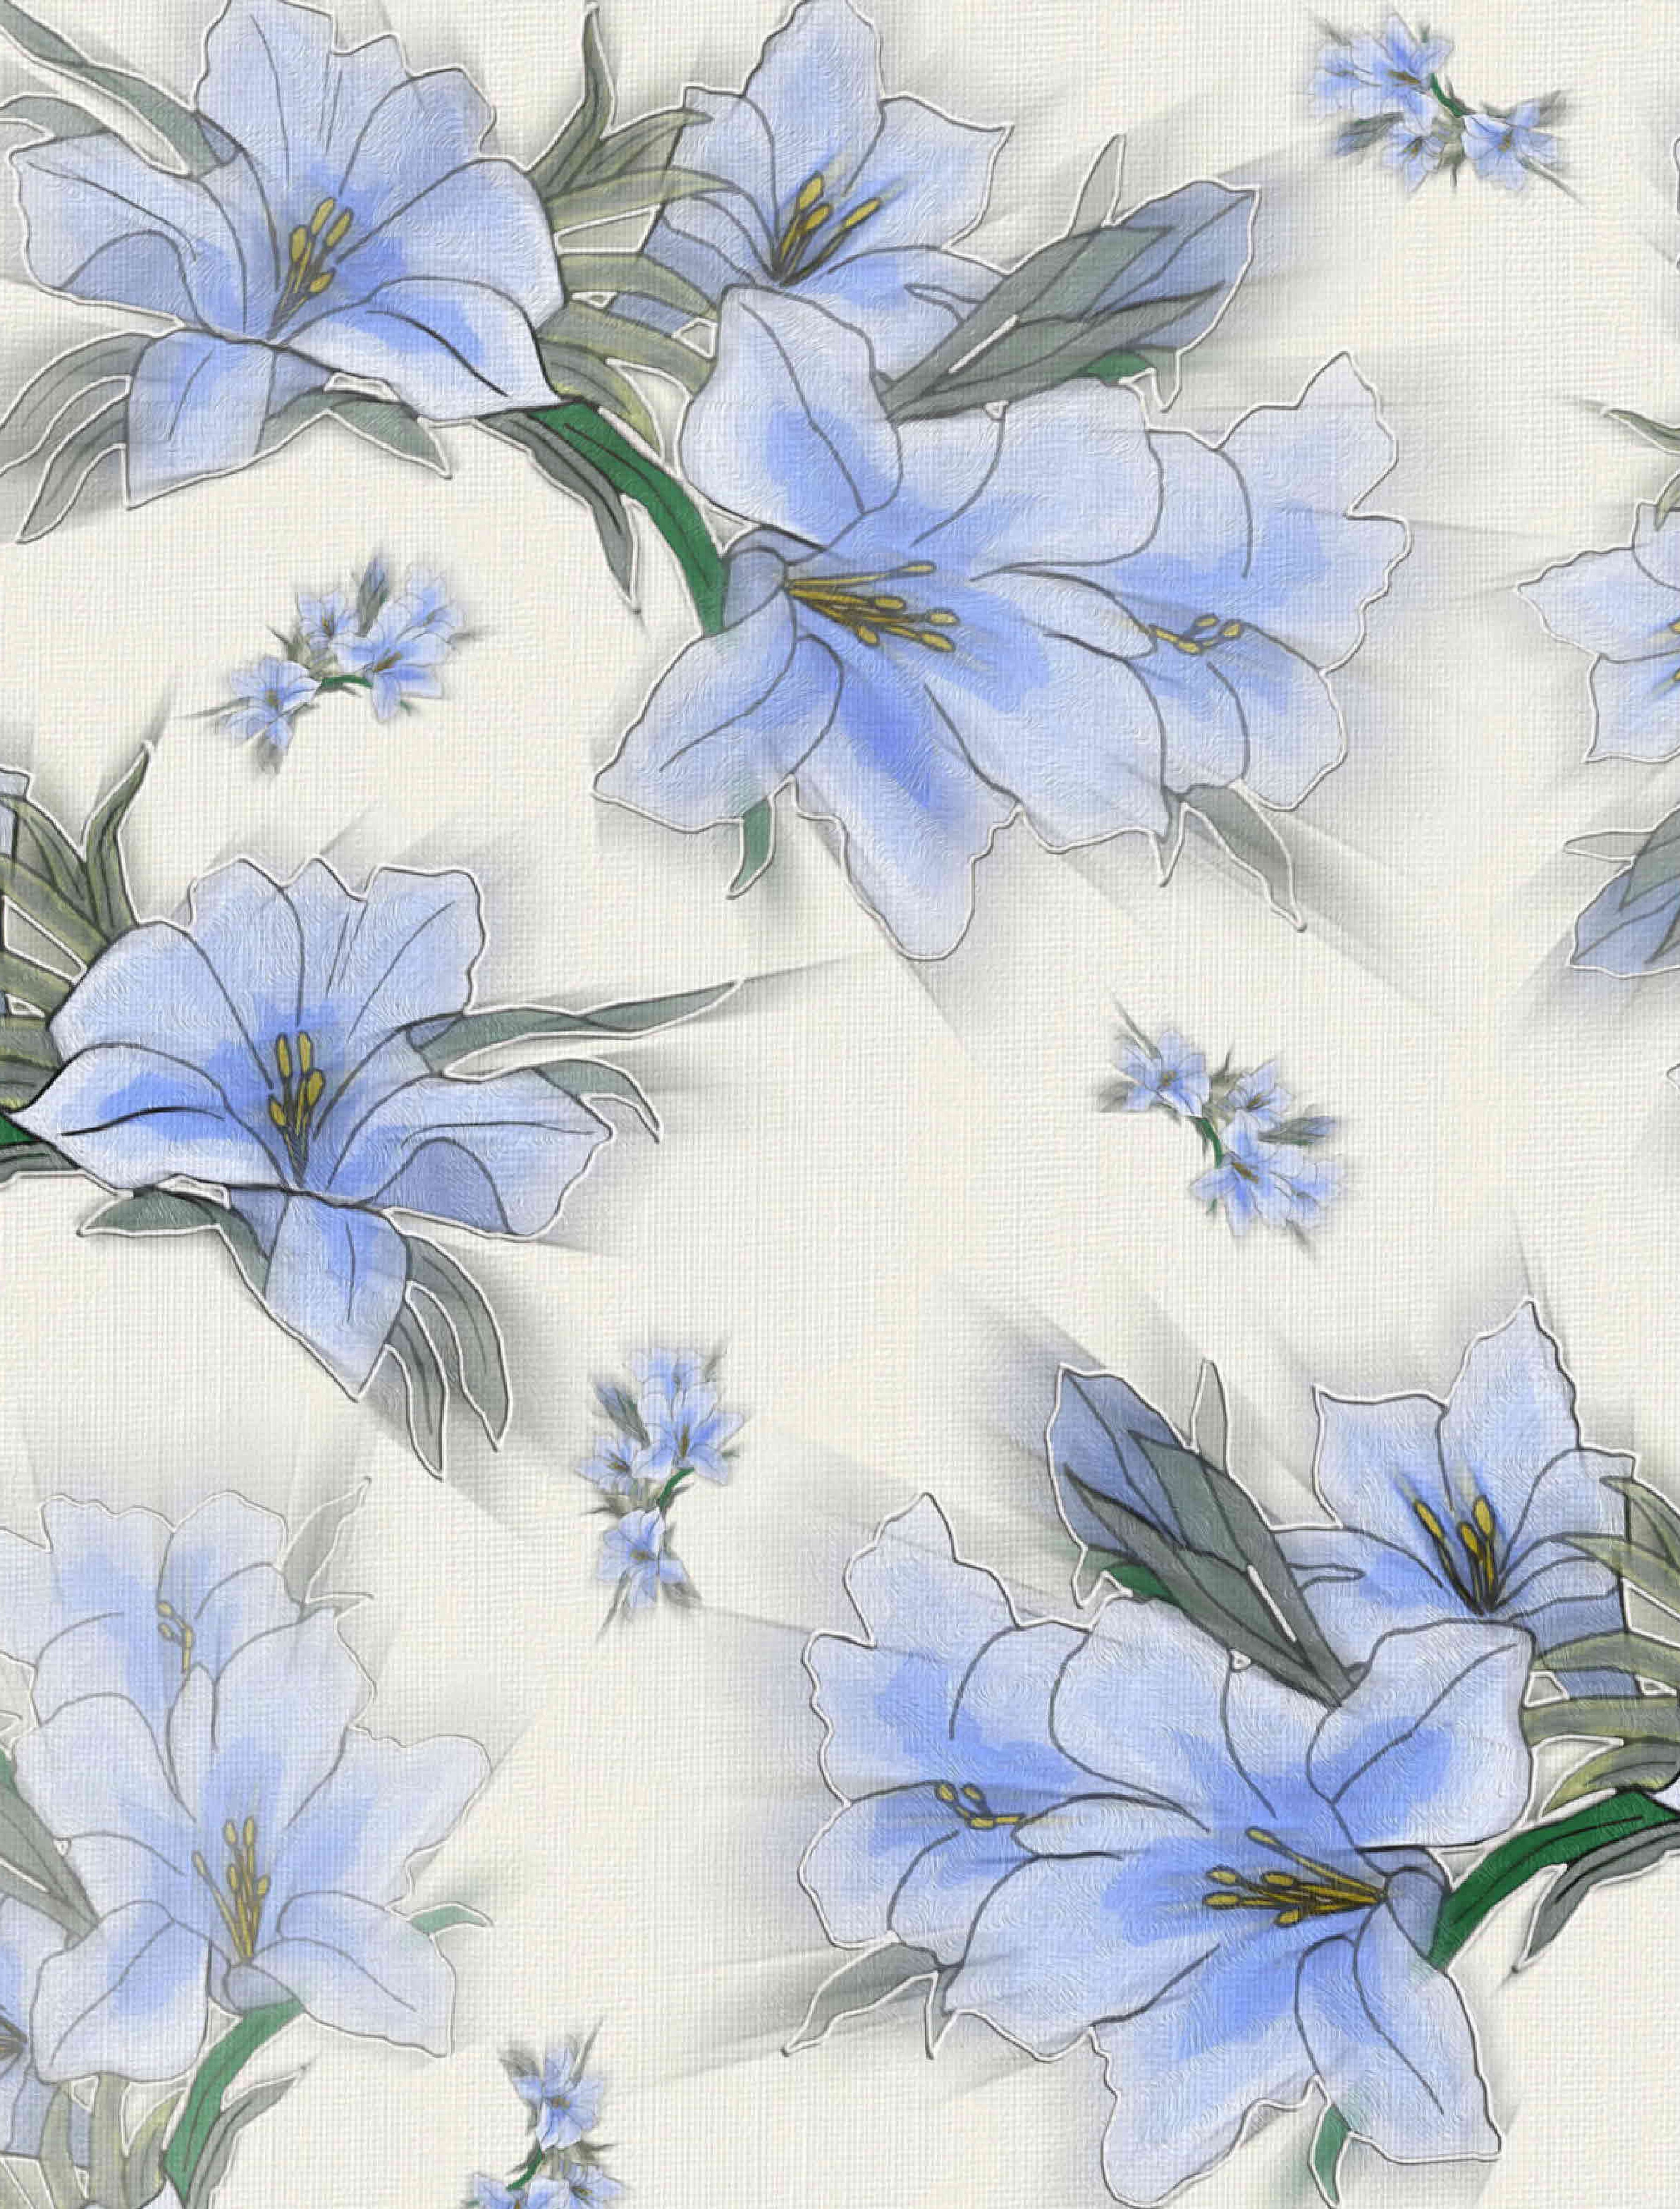
branch, flower, petal, floral, blue, flora, material, flowers, background, sketch, drawing, design, stationery, template, flowering plant, watercolor paint, land plant